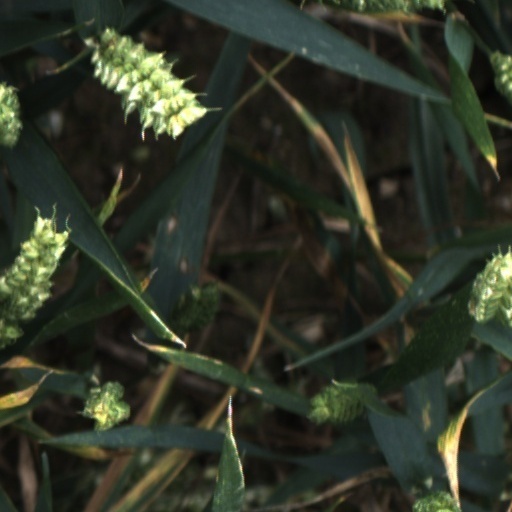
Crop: wheat